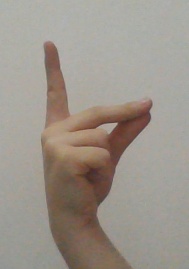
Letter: ta